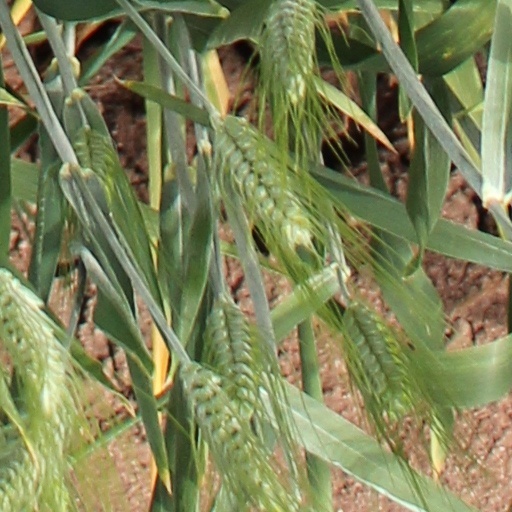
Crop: wheat